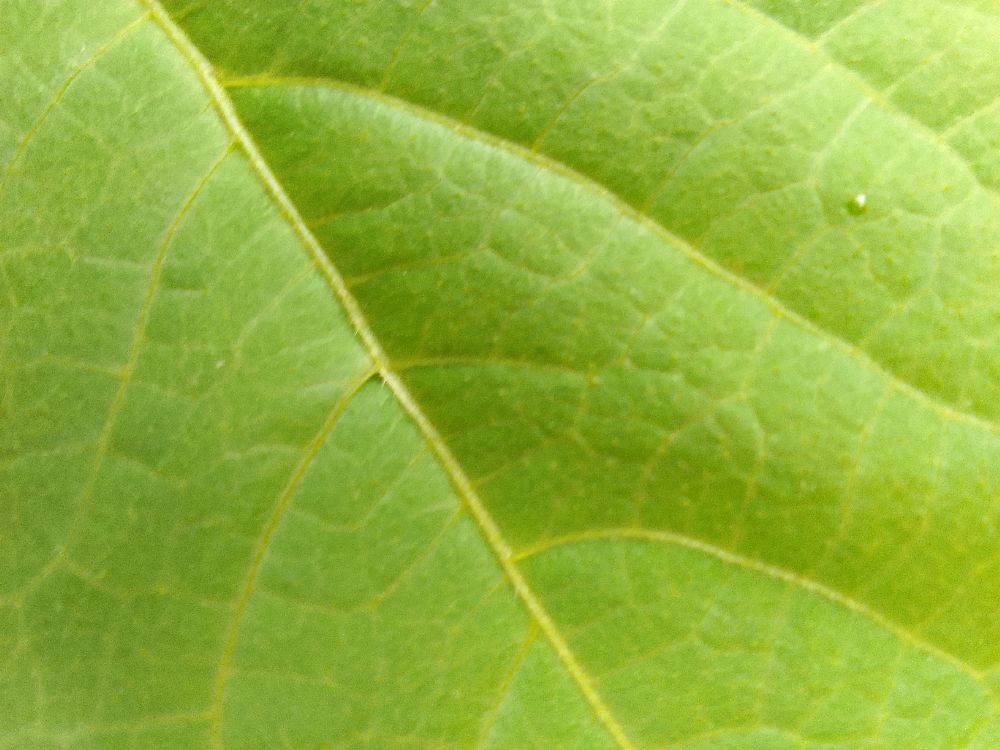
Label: healthy